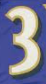
Number: 3